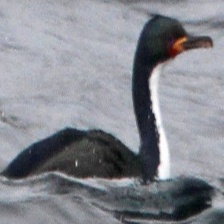
Species: AUCKLAND SHAQ
Scientific name: LEUCOCARBO COLENSOI